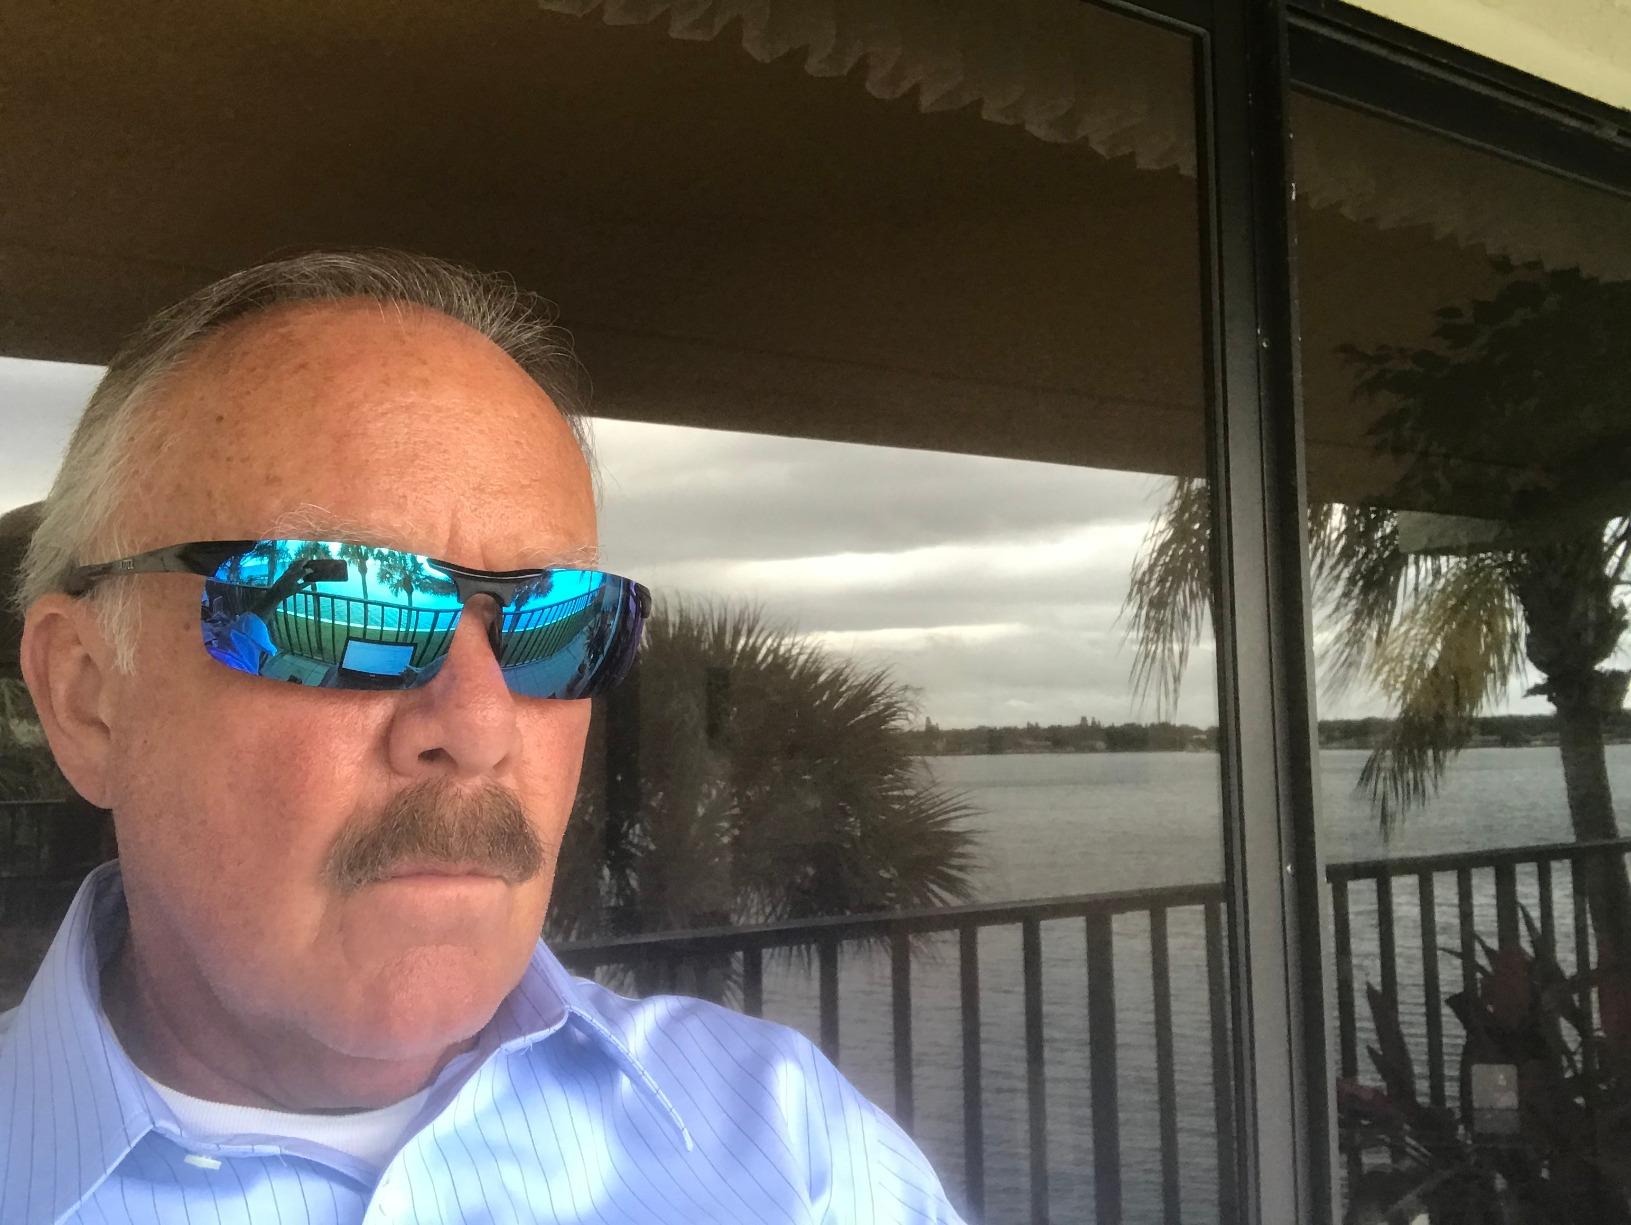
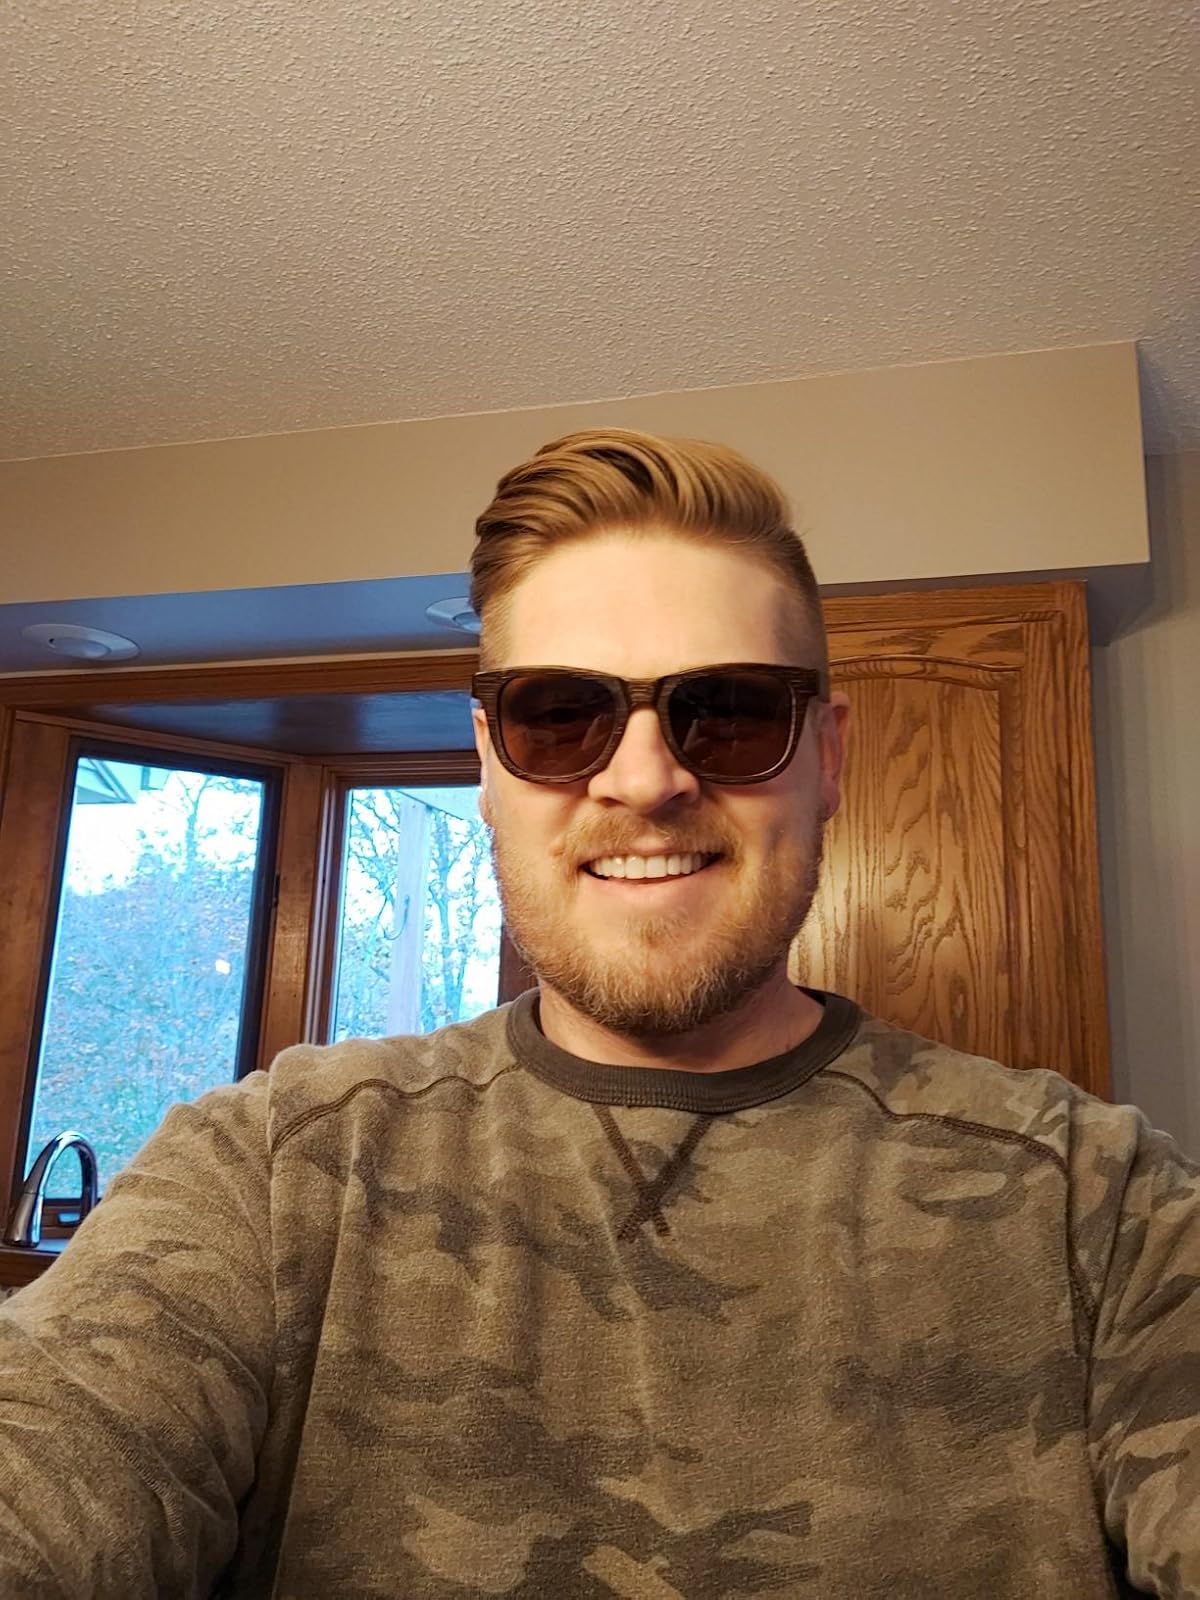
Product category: accessories_sunglasses
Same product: no